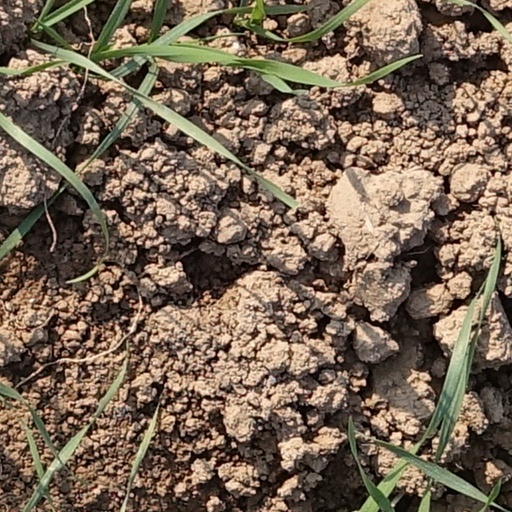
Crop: wheat